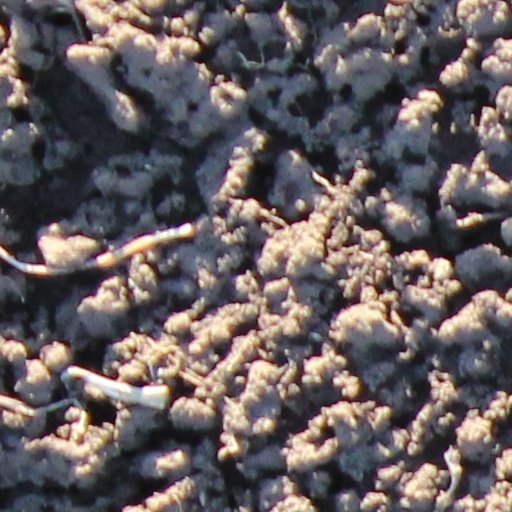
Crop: wheat